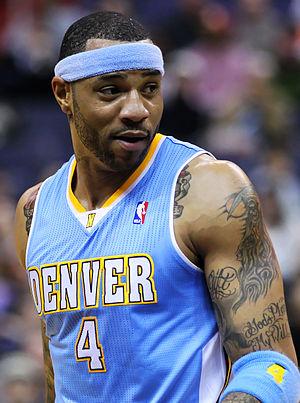
Kenyon Lee Martin est un joueur américain de basket-ball.
Cette page présente la liste des transferts et mouvements de personnels de la NBA durant la saison 2015-2016.
La draft 2000 de la NBA est la 54ᵉ draft annuelle de la NBA. Elle a eu lieu le 28 juin 2000 au Target Center à Minneapolis, Minnesota. Cette draft est considérée comme la pire depuis la draft 1986 à cause du faible nombre de joueurs ayant été All-Star. Actuellement, seuls le numéro 1 Kenyon Martin, le premier tour Jamaal Magloire et le second tour Michael Redd ont participé au NBA All-Star Game. Sports Illustrated l'a d'ailleurs considéré comme relativement médiocre.